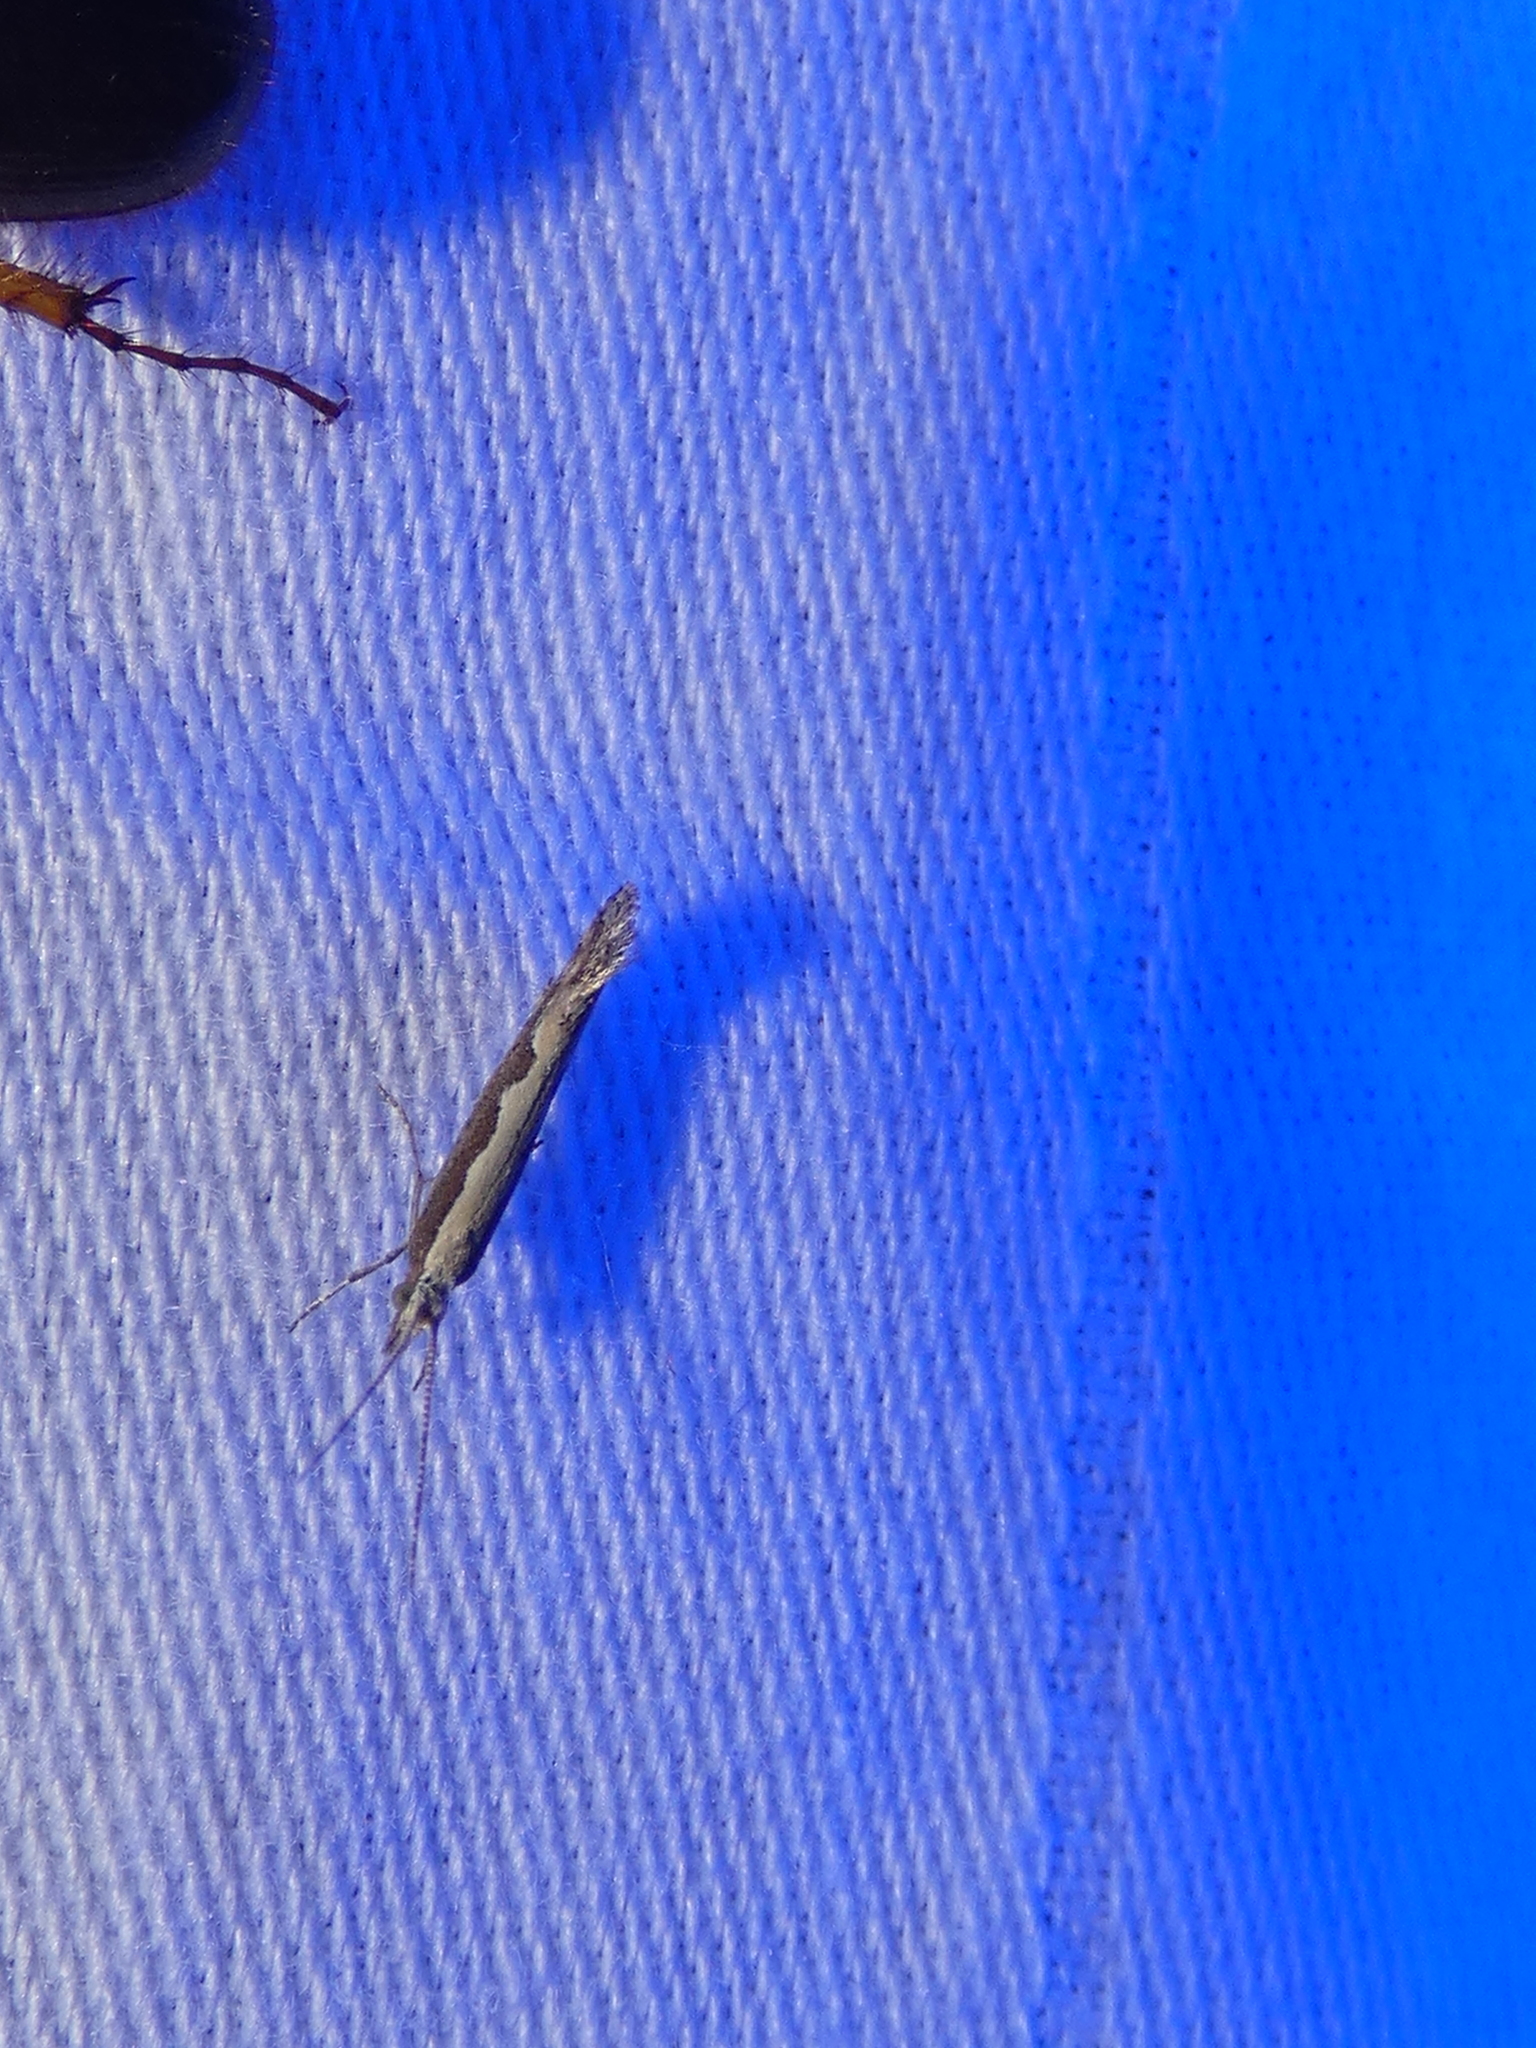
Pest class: diamondback_moth